World War I casualties

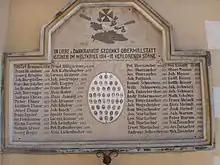
Austrian memorial commemorating soldiers from the village of Obermillstatt who died in World War I

Estonia was part of the Russian Empire during the war and about 100,000 Estonians served in the Russian Army. Of them about 10,000 were killed.